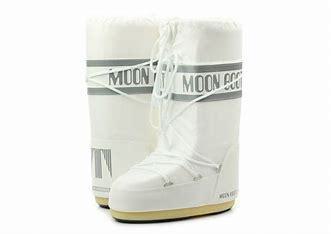
Brand: Moon
Model: Boot Moon Icon Nylon